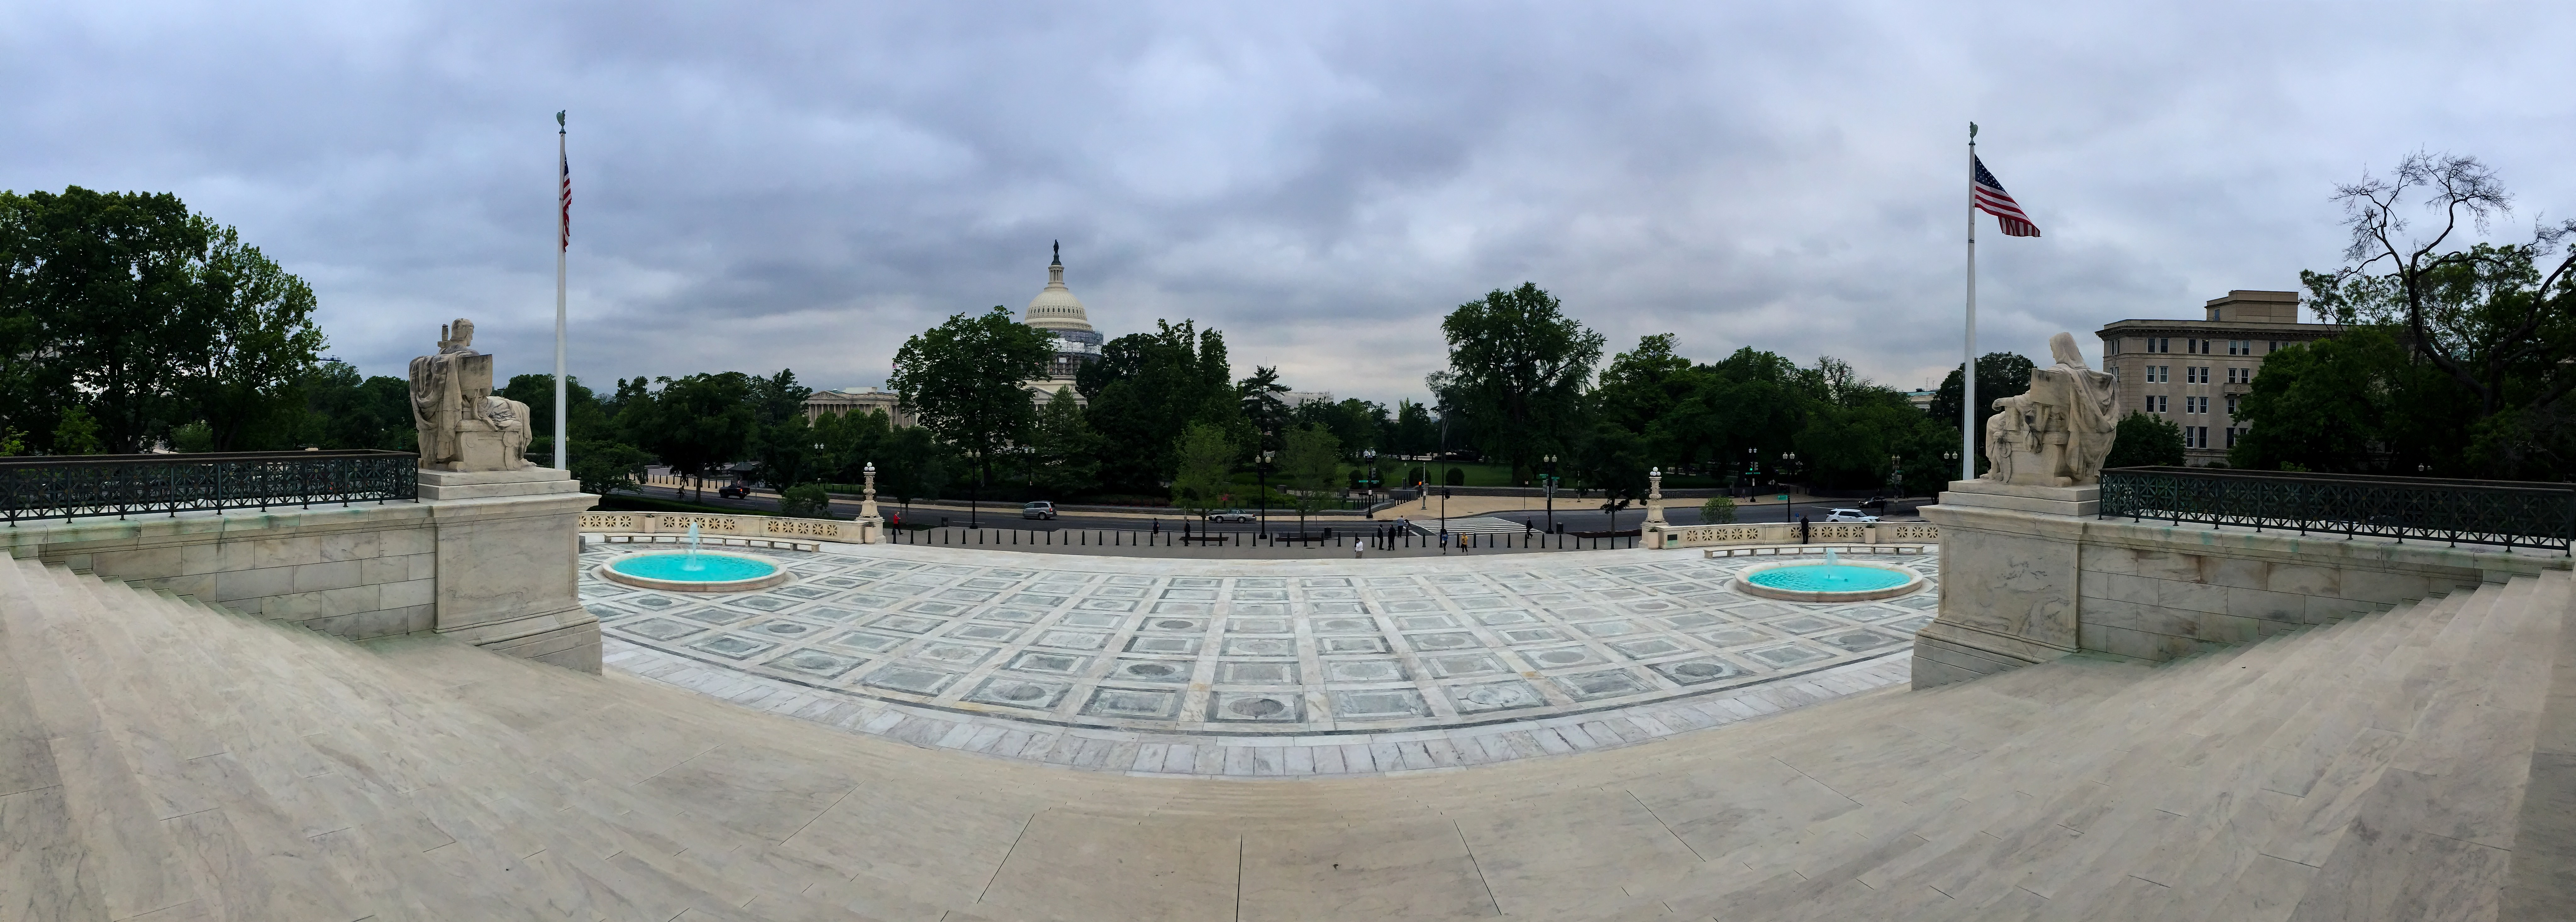
monument, plaza, park, memorial, amphitheatre, fountain, town square, water feature